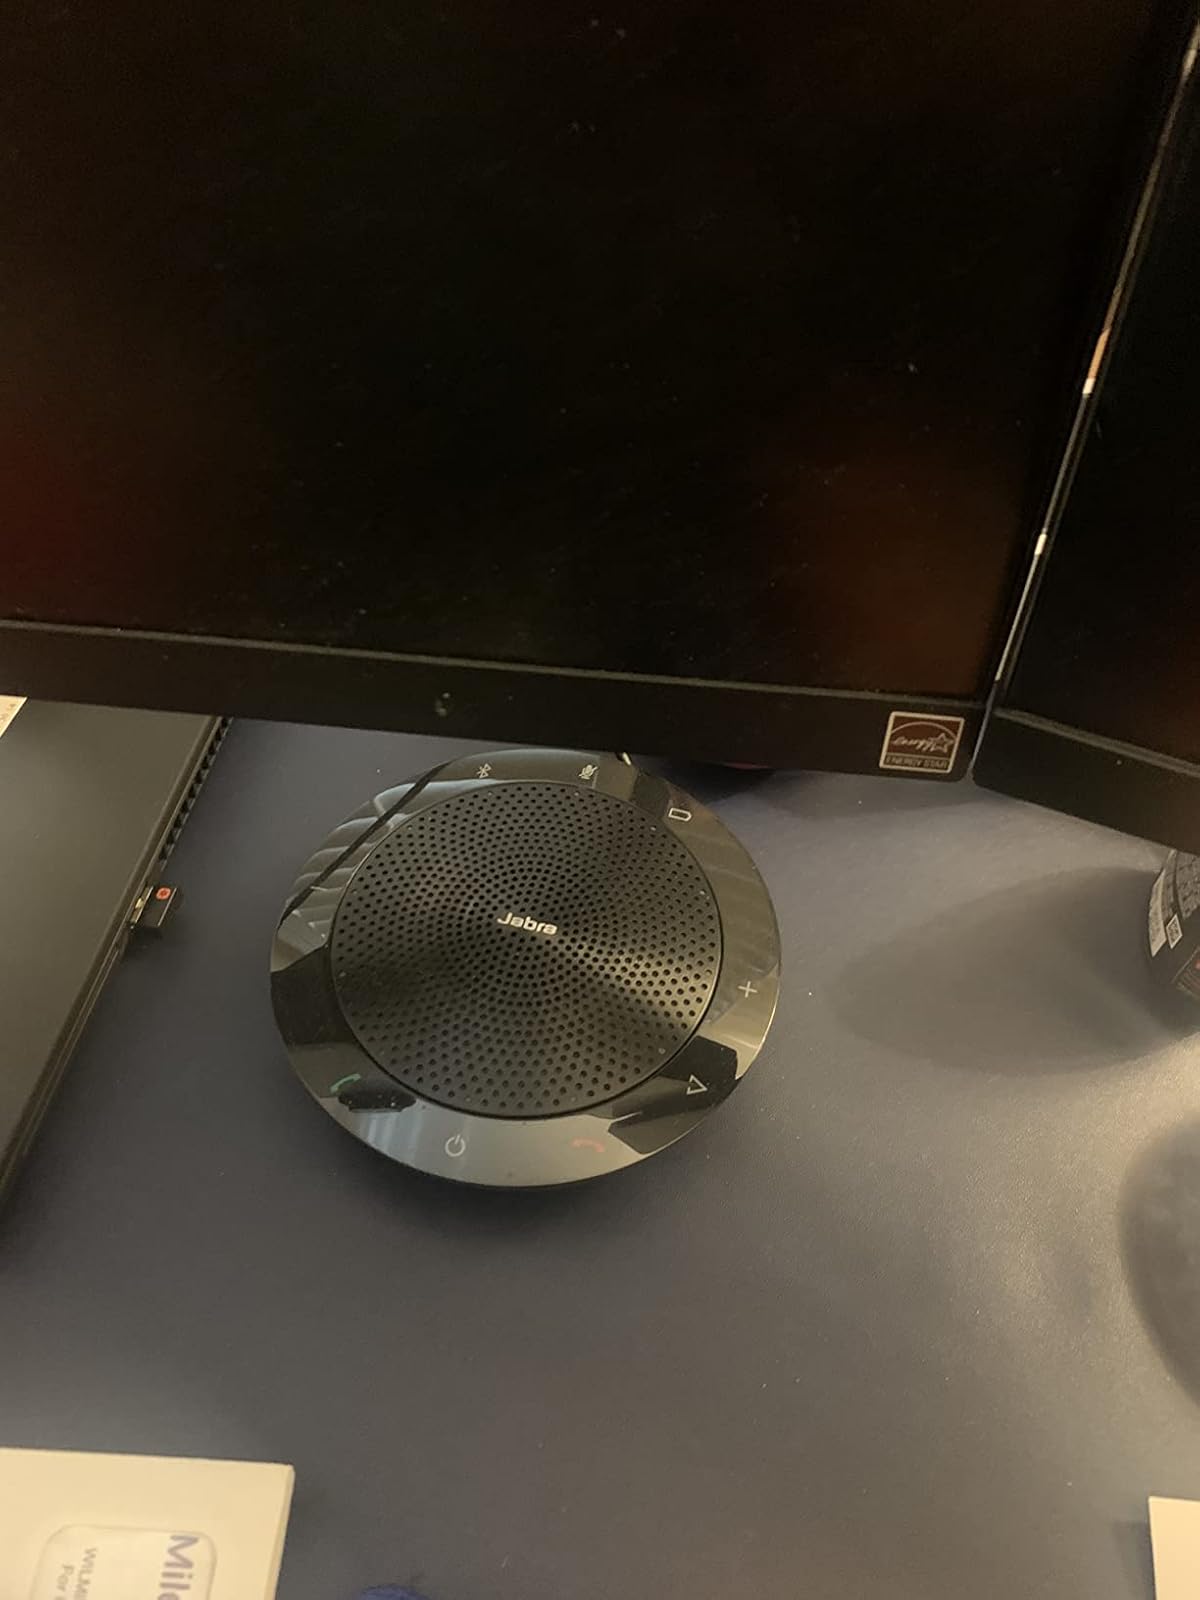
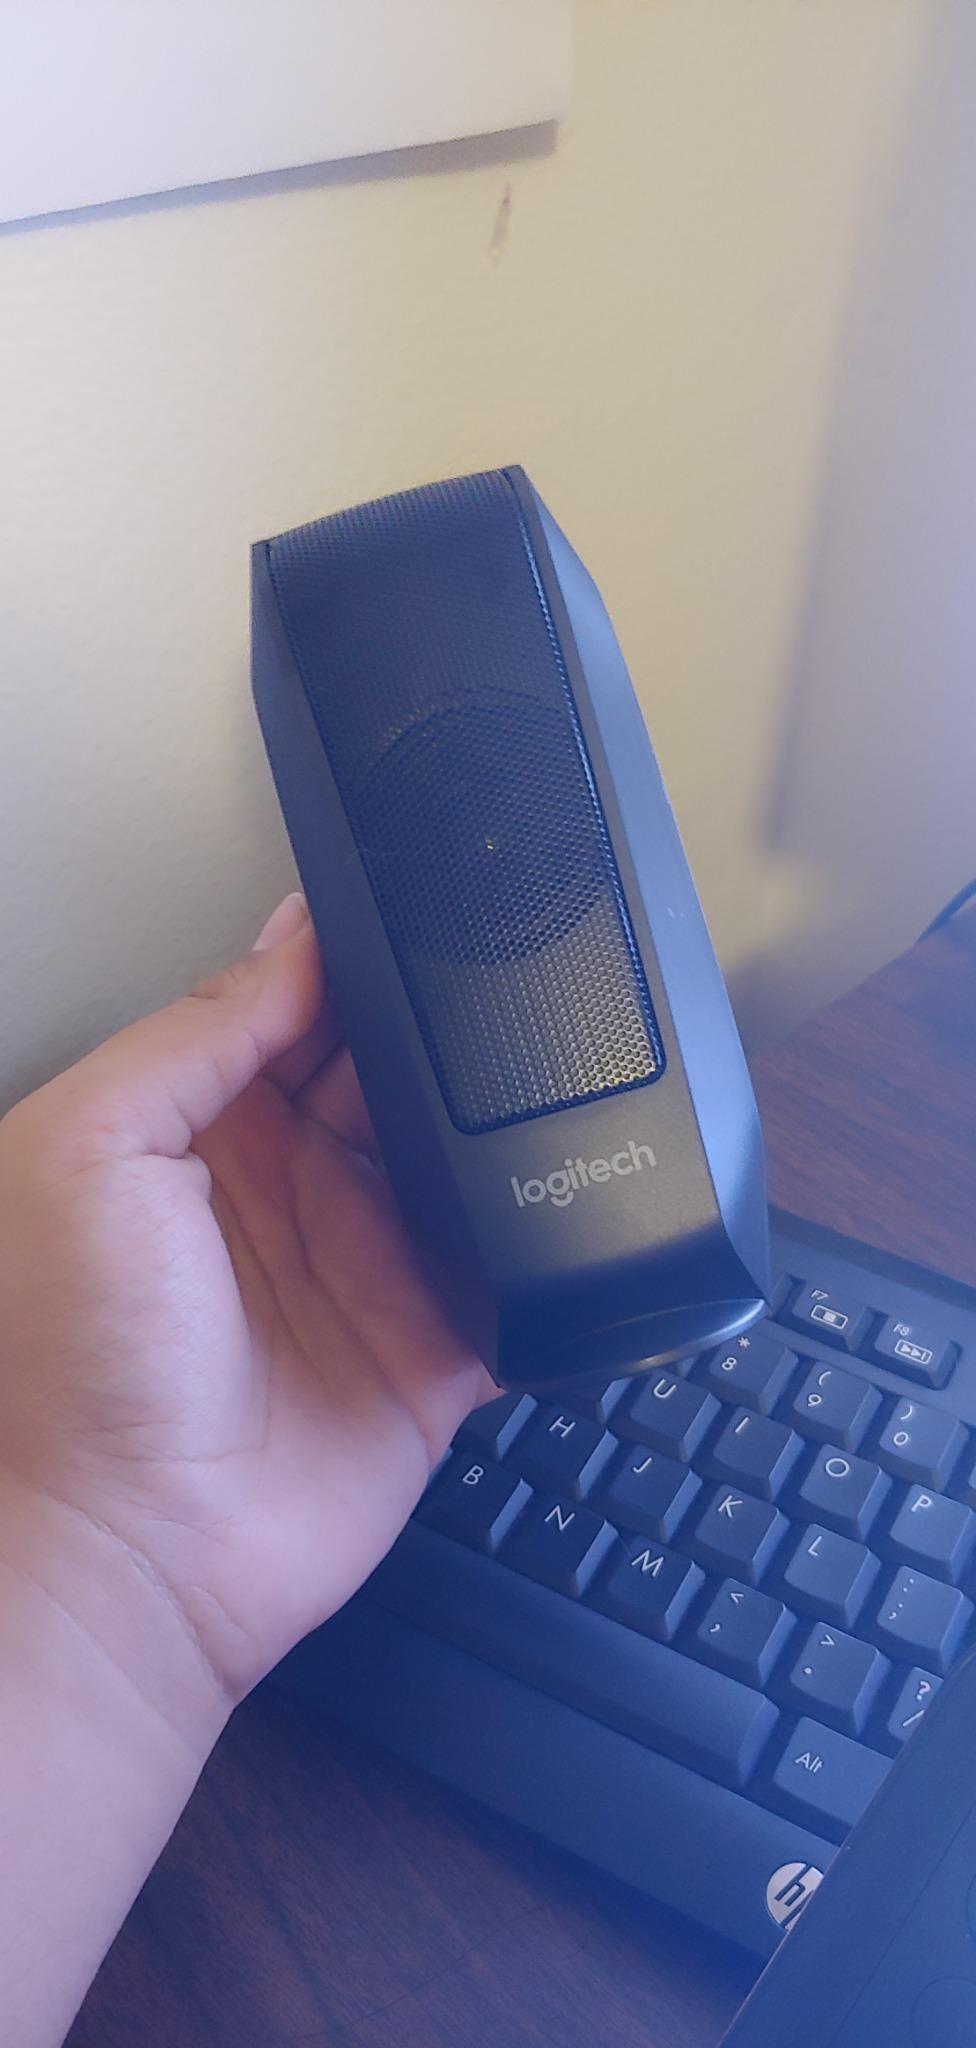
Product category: speaker
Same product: no